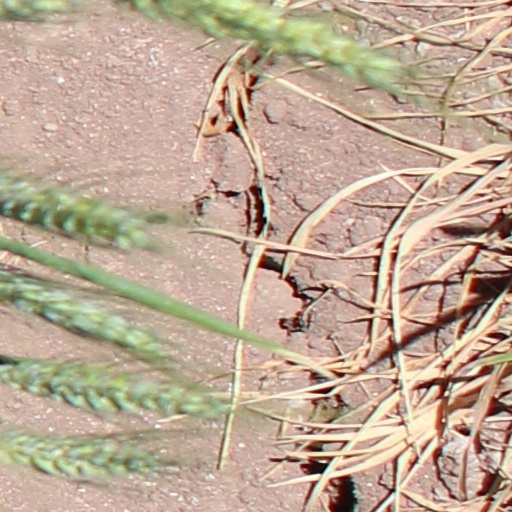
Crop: wheat